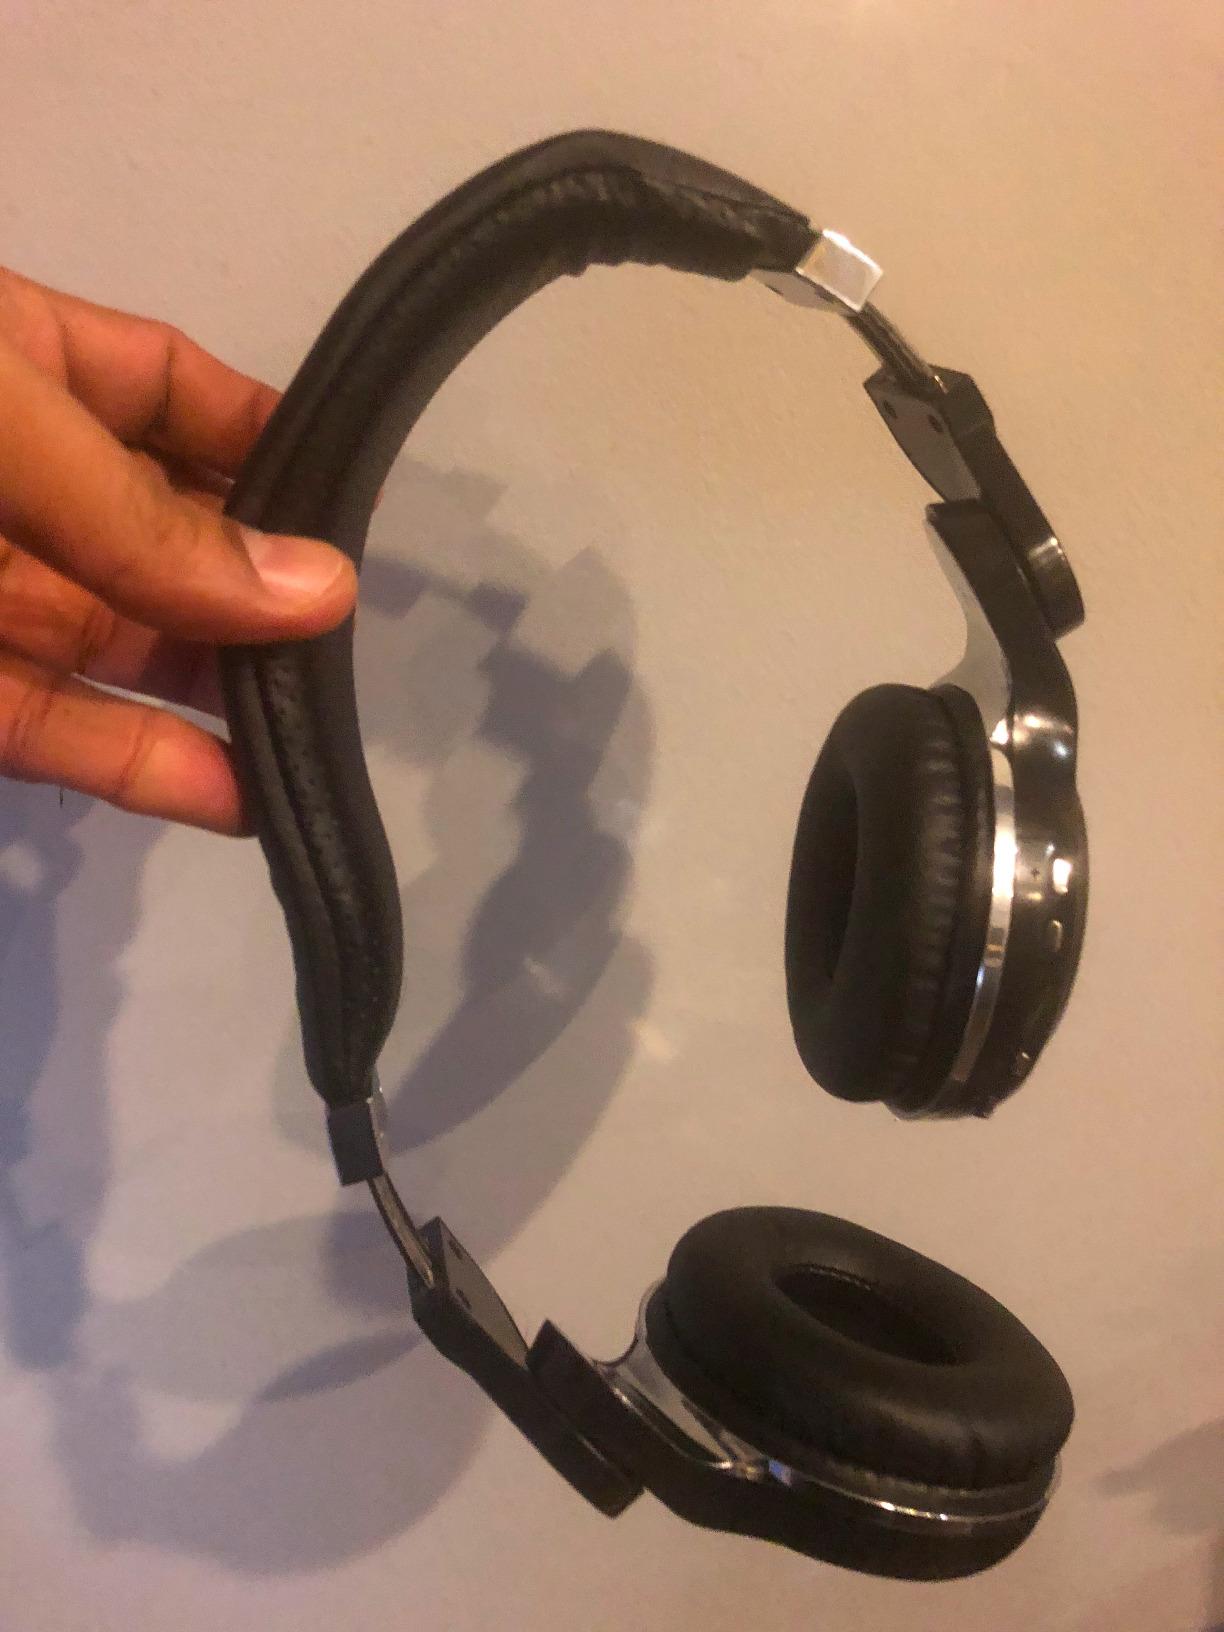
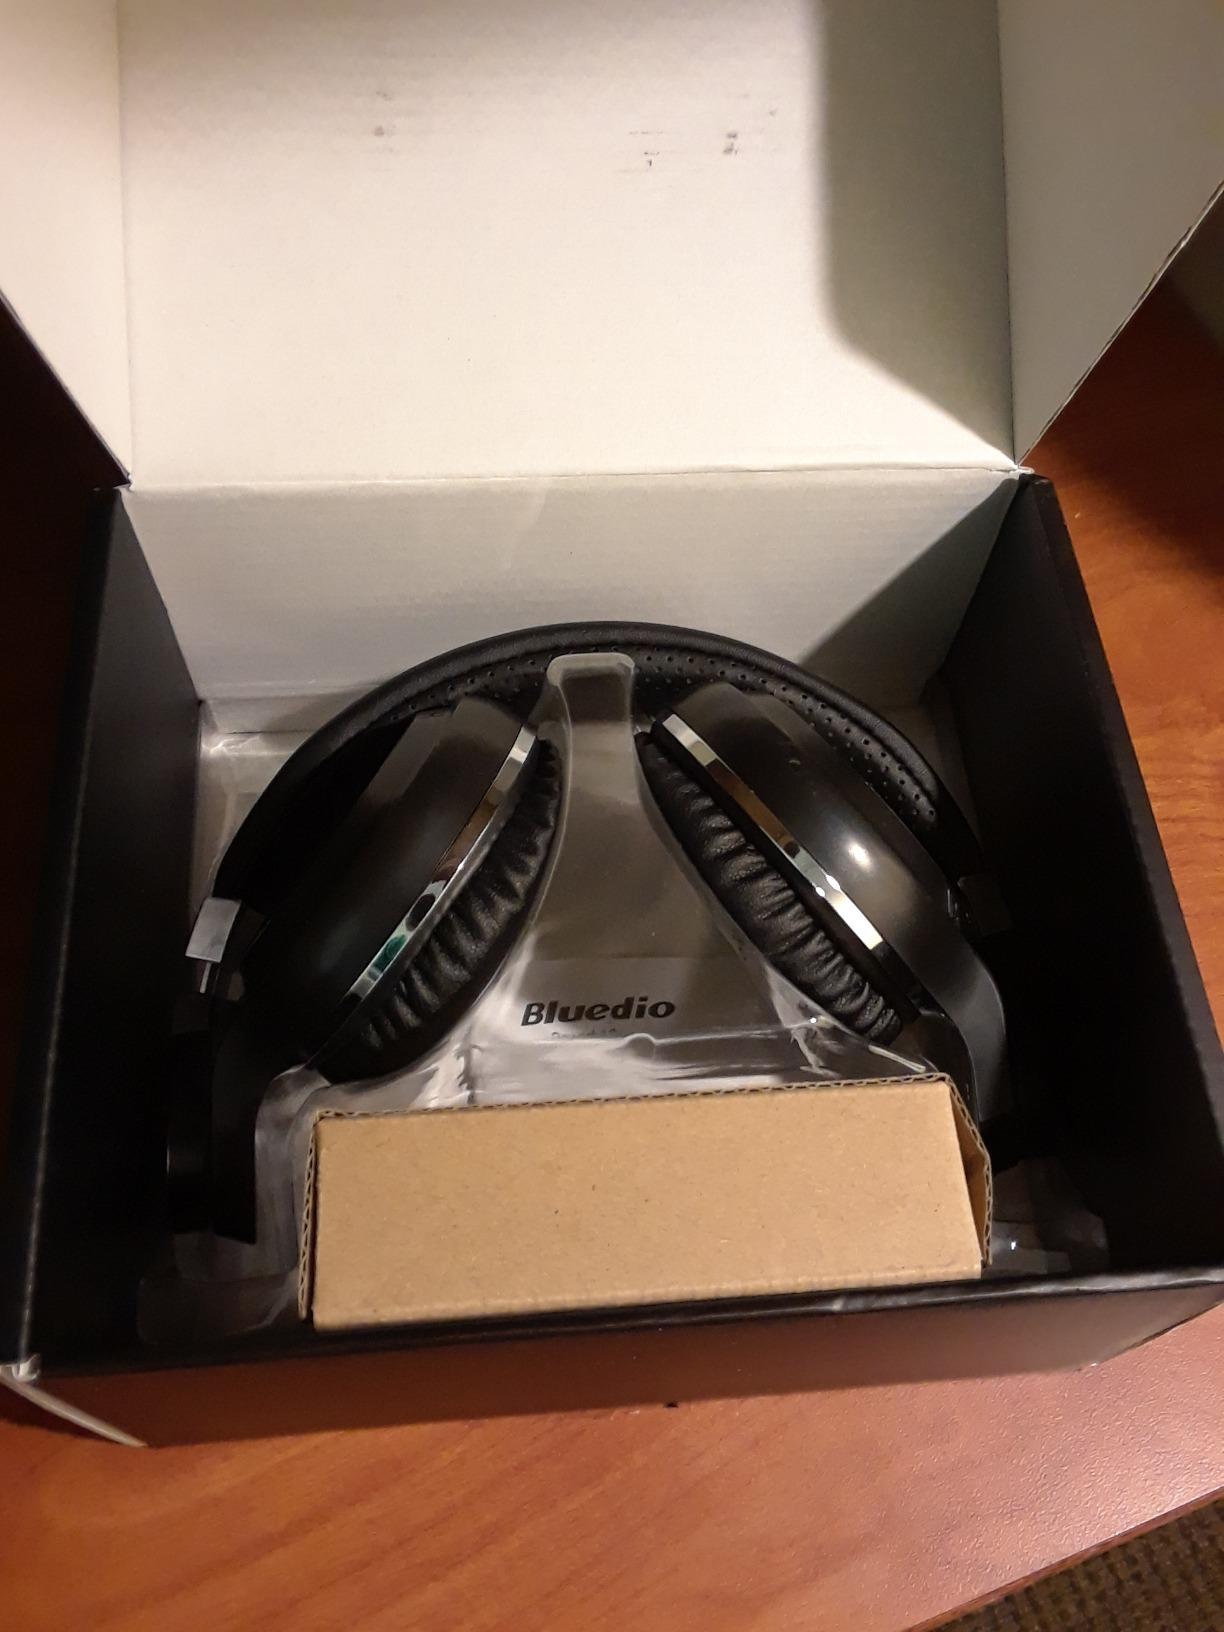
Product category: headphones
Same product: no